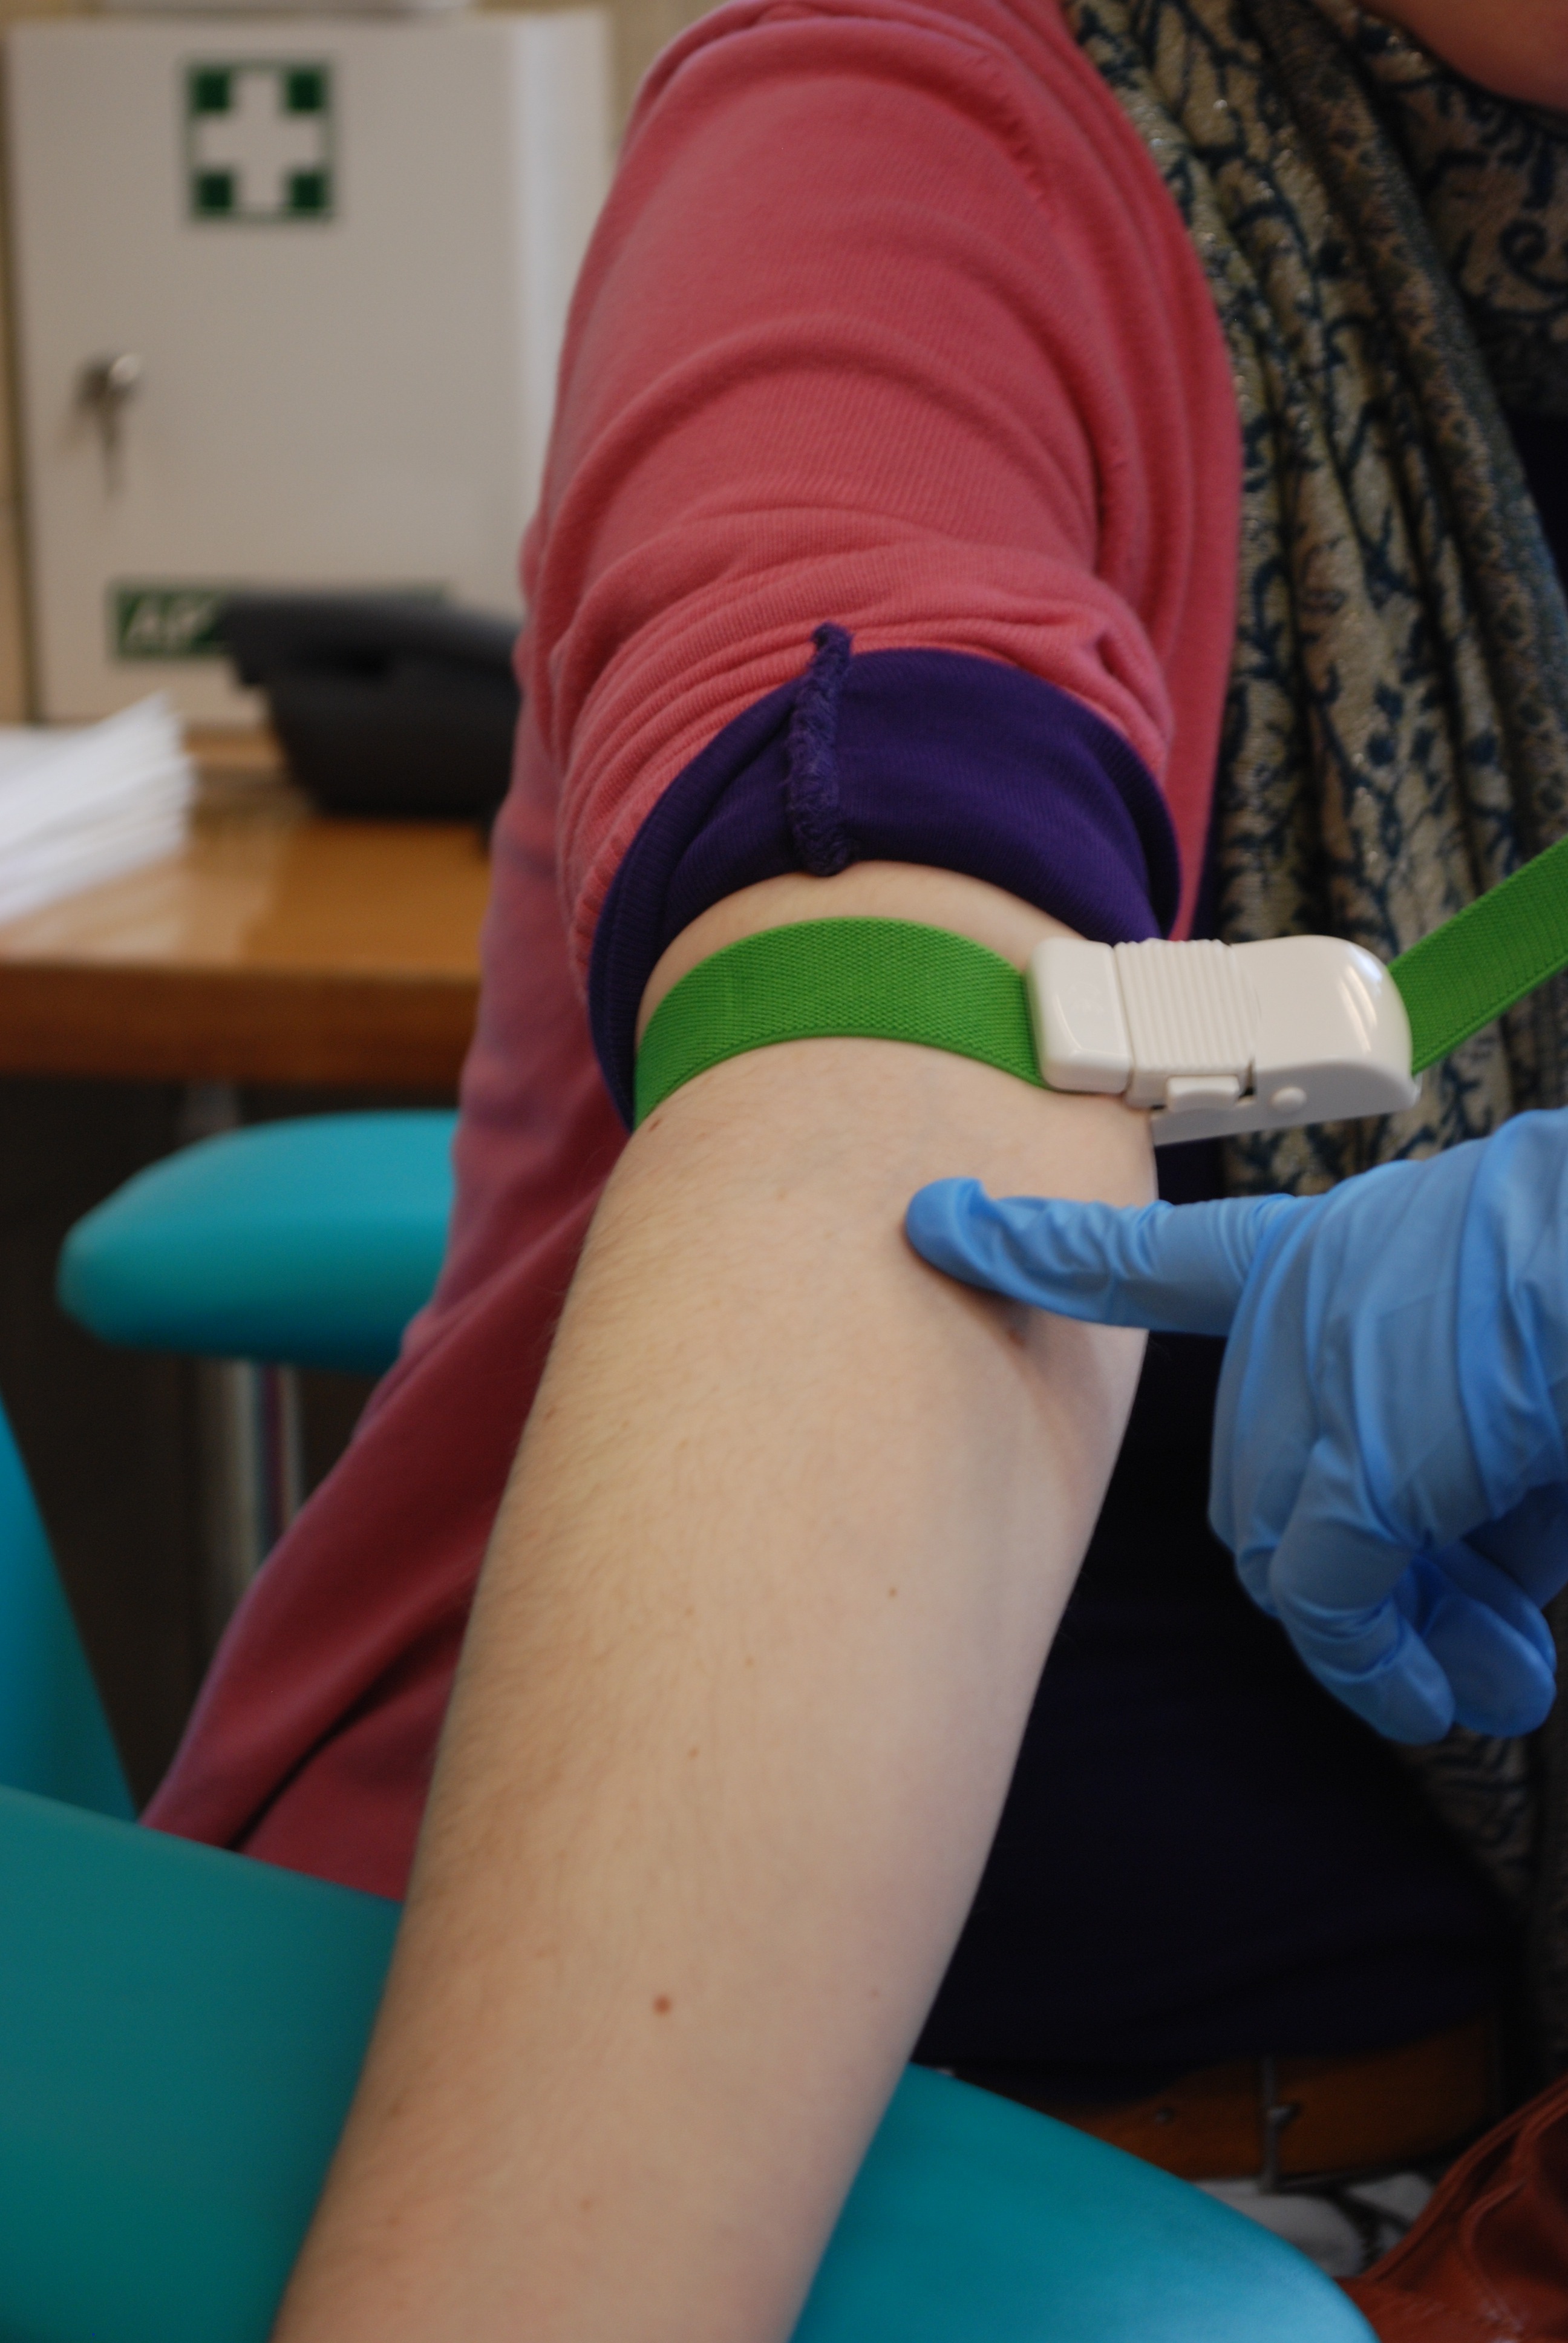
hand, needle, glove, tube, leg, green, color, blue, set, arm, muscle, research, human body, blood, laboratory, hospital, download, lab, medical, medic, diagnosis, the doctor, the patient, the syringe, the test, diagnostics, diagnostician, human positions, human action, physical fitness, closed system